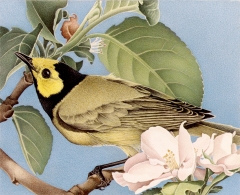
this colorful bird has a yellowish tan belly and breast, yellowish tan wings, with a black nape and throat, and a very vibrantly colored yellow face.
small bird with bright yellow cheek patch with black nape and throat, dusty yellow wings, belly, and breast.
a long bird with a black and yellow head, and a black bill.
this small bird has a yellow chest with a black and yellow crown and small black beak.
this pale yellow bird has a bright yellow face with a collar of pure black around it's throat.
this bird has wings that are yellow and has a yellow crown
this bird has wings that are green and has a yellow head
this bird has wings that are grey and has a yellow facebird with a yellow and black head with a long flat beak, and light yellow with black wings.
a primarily yellow bird with a ring of black around its neck going up to a black crown and some black stripes down its wings.
Species: Hooded Warbler